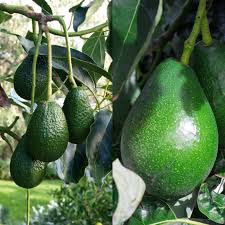
Label: Avocado